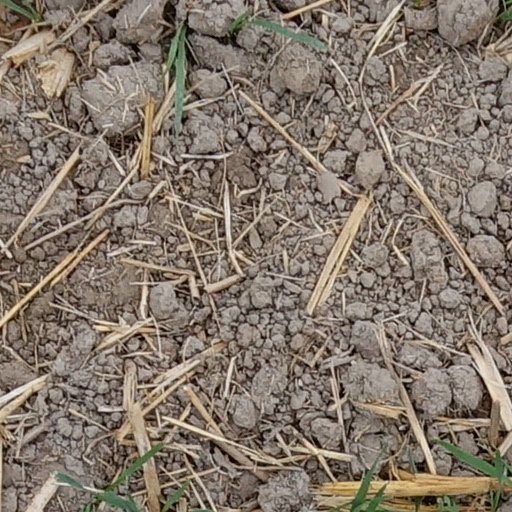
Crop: wheat